Georgiy Gongadze

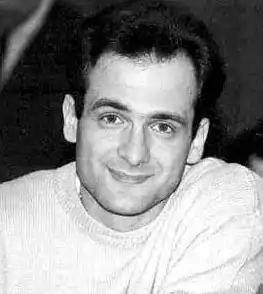

Georgiy Ruslanovych Gongadze (21 May 1969 – 17 September 2000) was a Ukrainian journalist who was kidnapped and murdered in 2000 near Kyiv. He founded the online newspaper "Ukrainska Pravda" along with Olena Prytula in 2000. He was born in Tbilisi to a Ukrainian mother and a Georgian father.